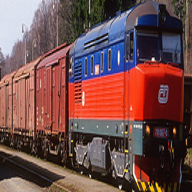
Vehicle type: Trains